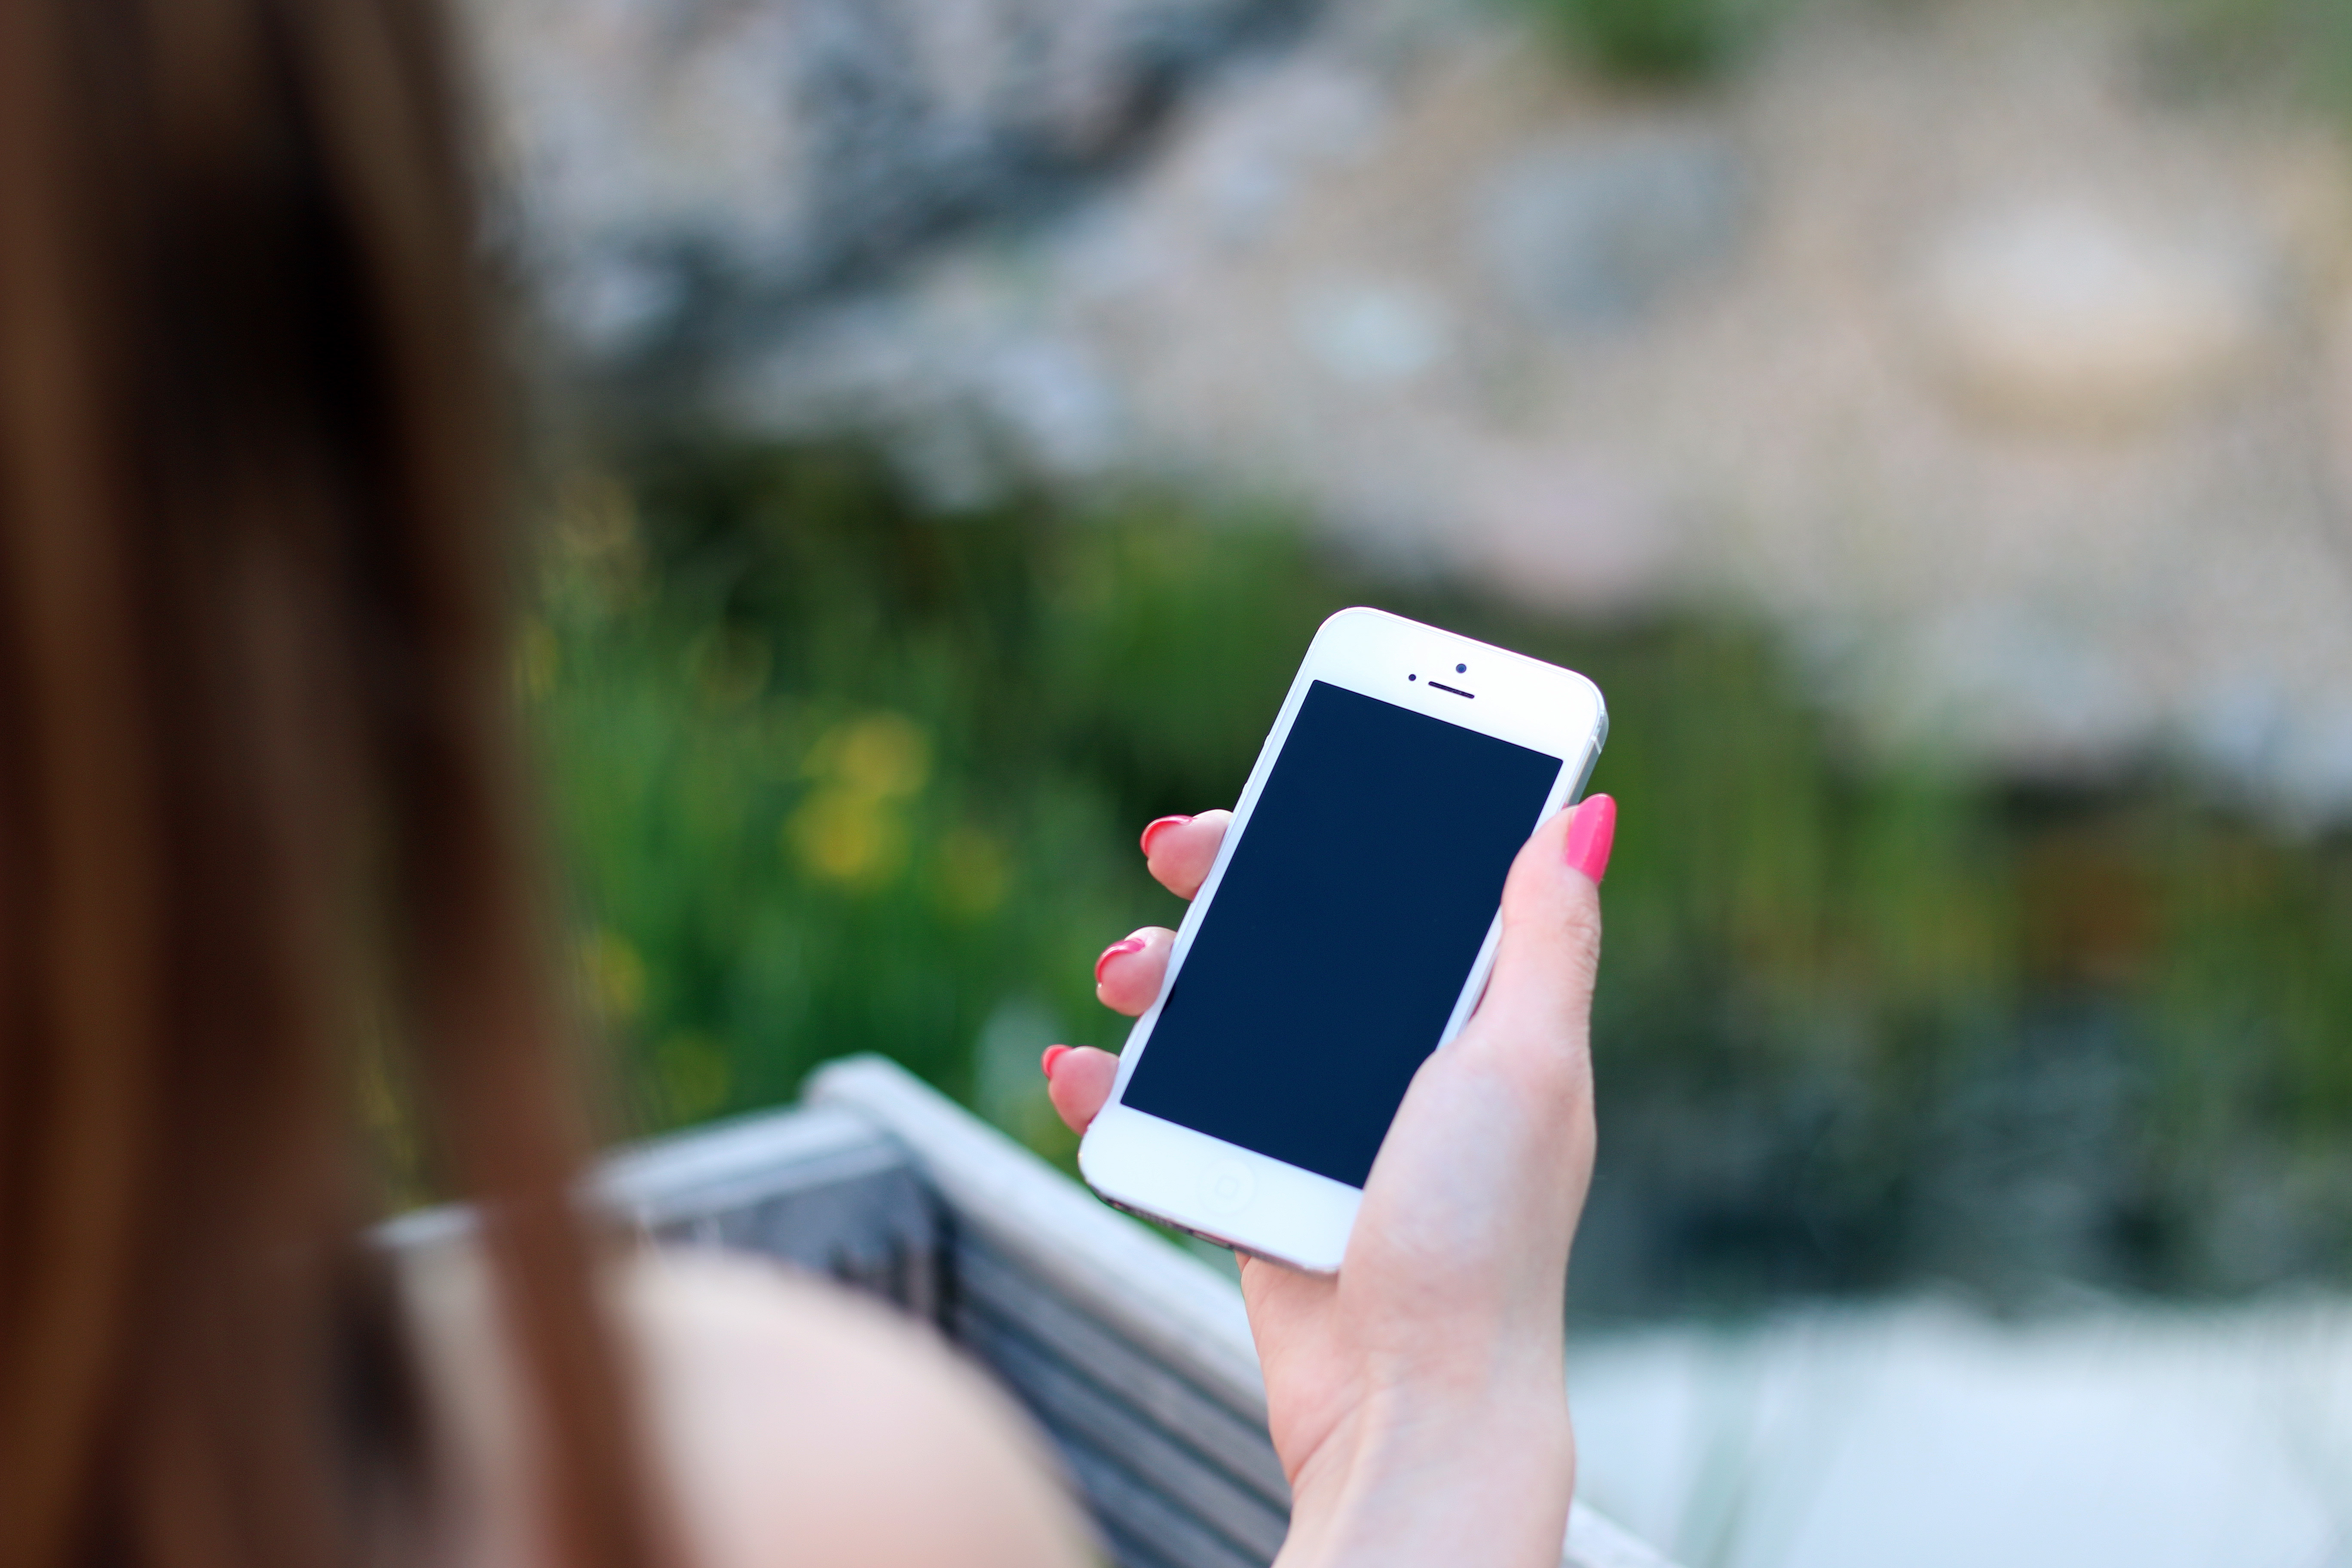
iphone, smartphone, hand, screen, apple, person, woman, technology, photography, touch, color, gadget, mobile phone, photograph, touchscreen, mockup